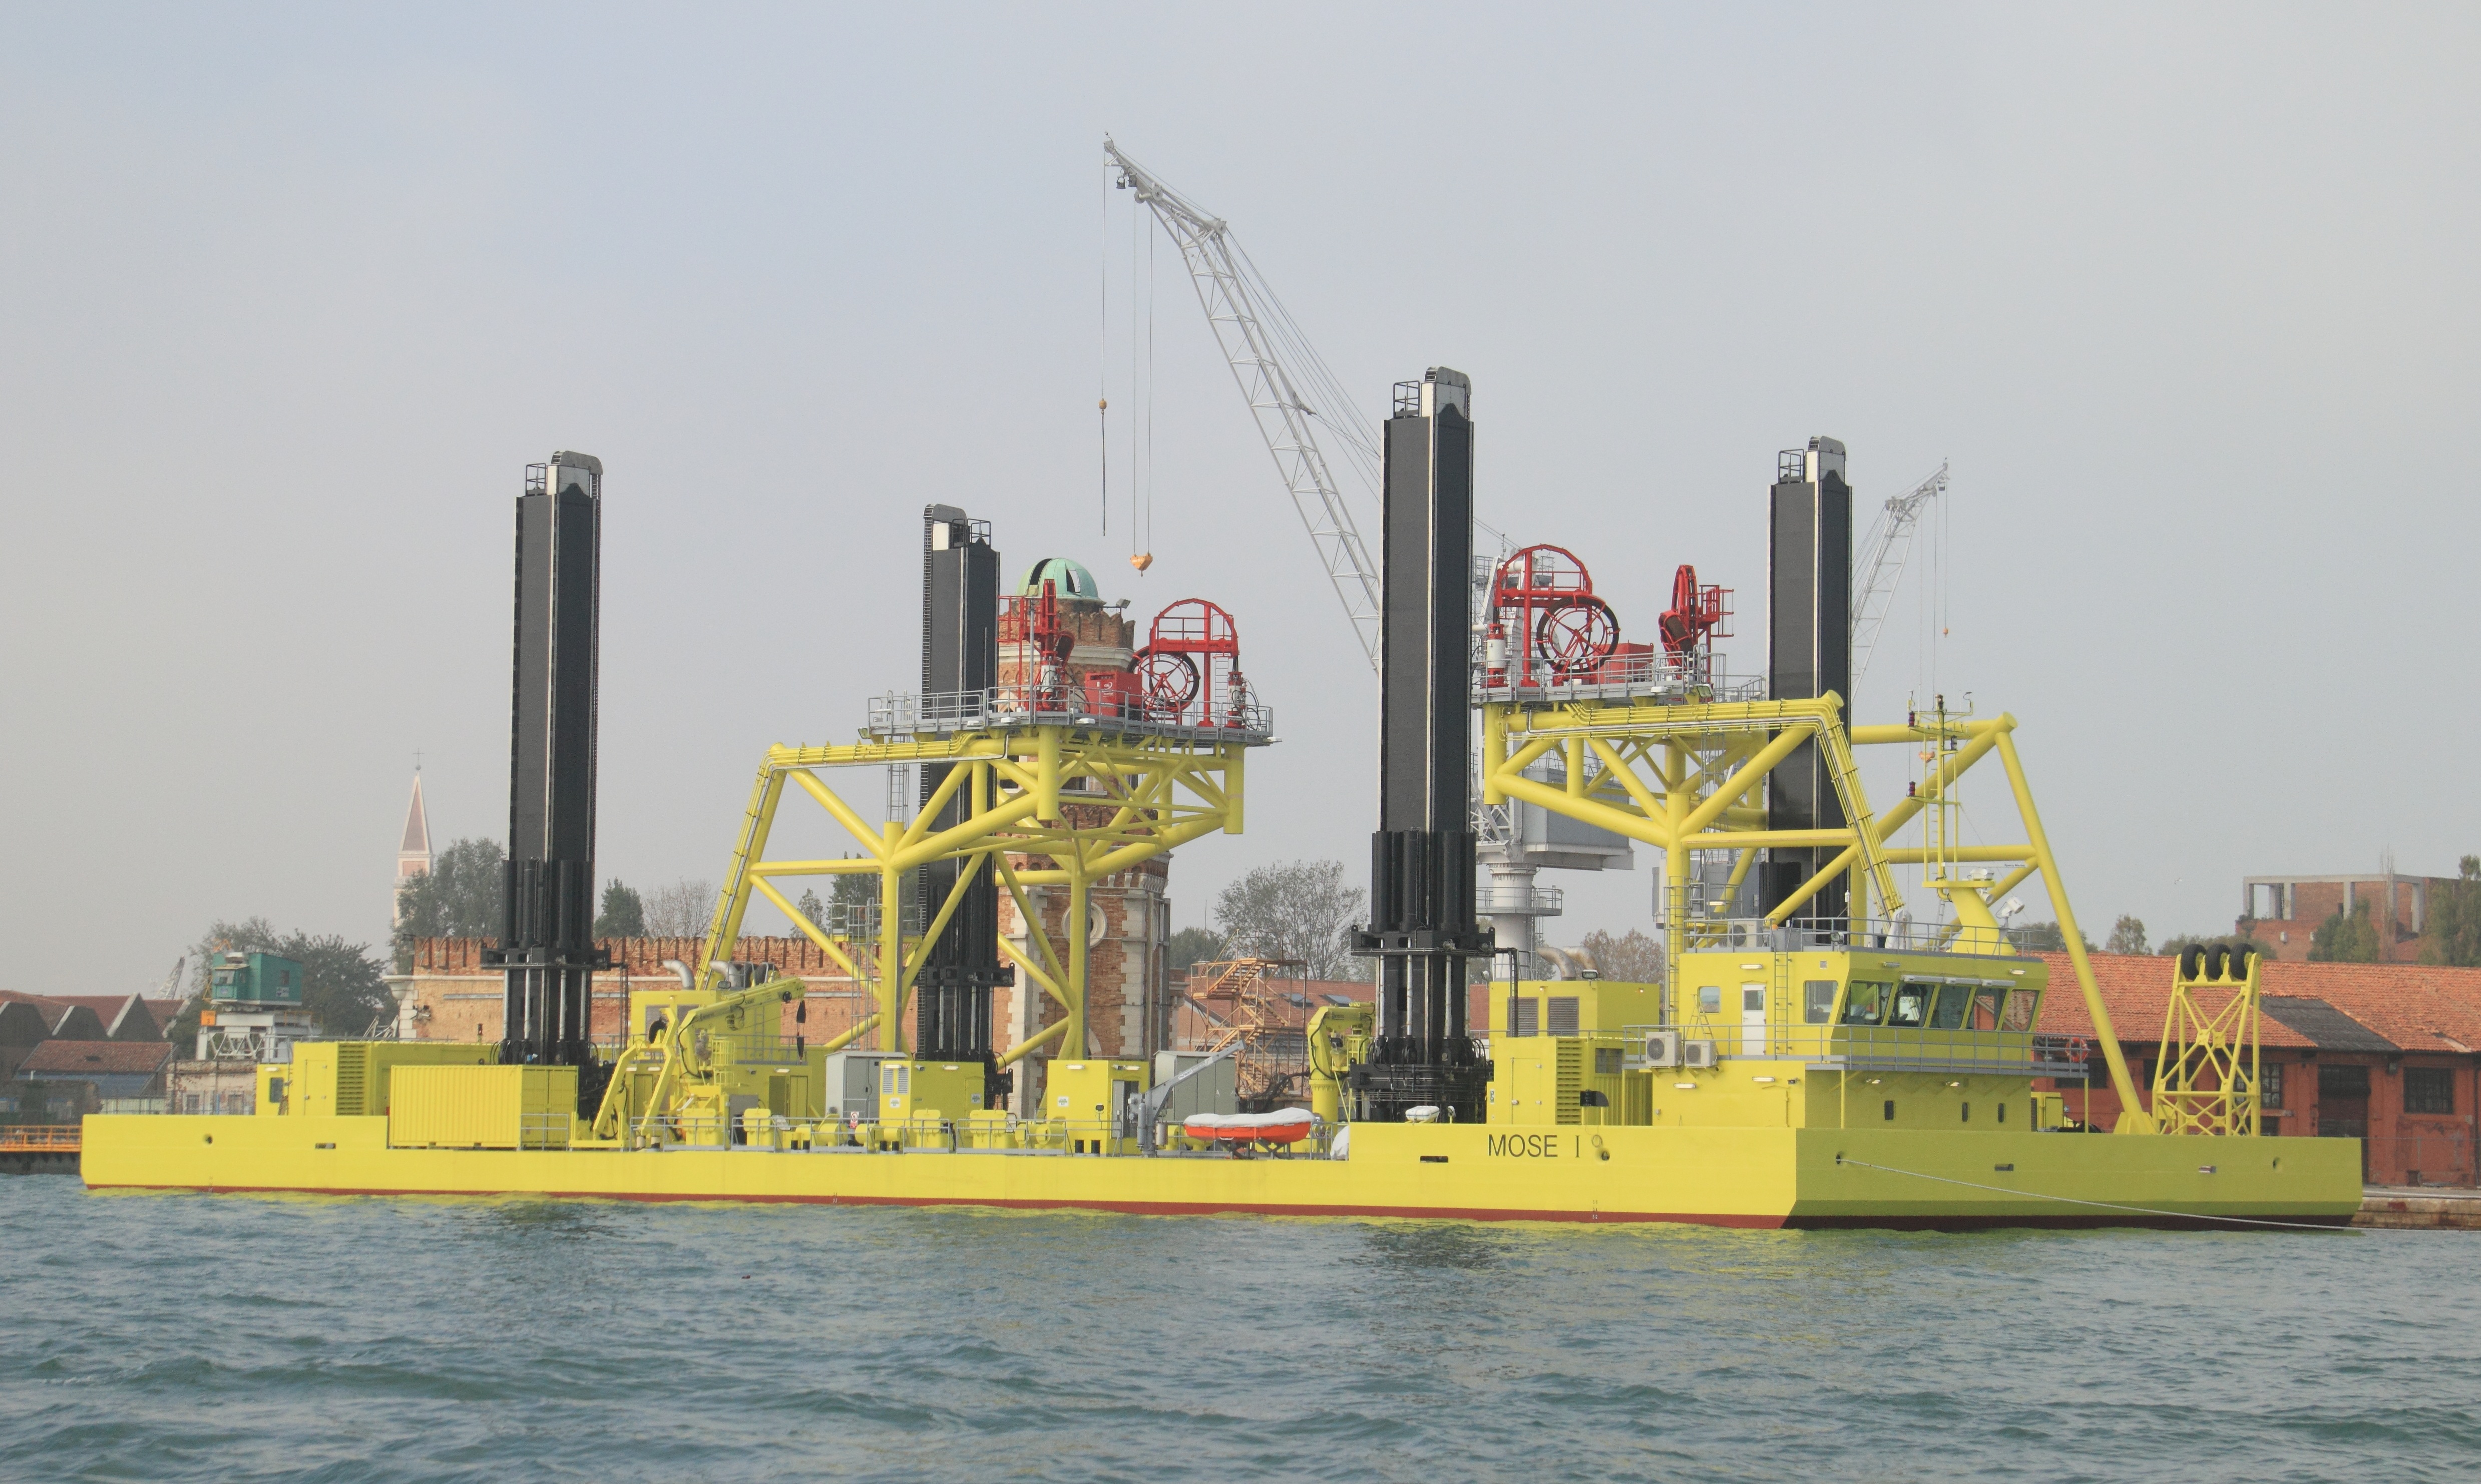
boat, ship, transport, construction, vehicle, flood, italy, machine, venice, port, gate, protection, tugboat, watercraft, barge, defense, mose, construct, dredging, freight transport, construction equipment, drilling rig, jackup rig, offshore drilling, crane vessel floating, semi submersible